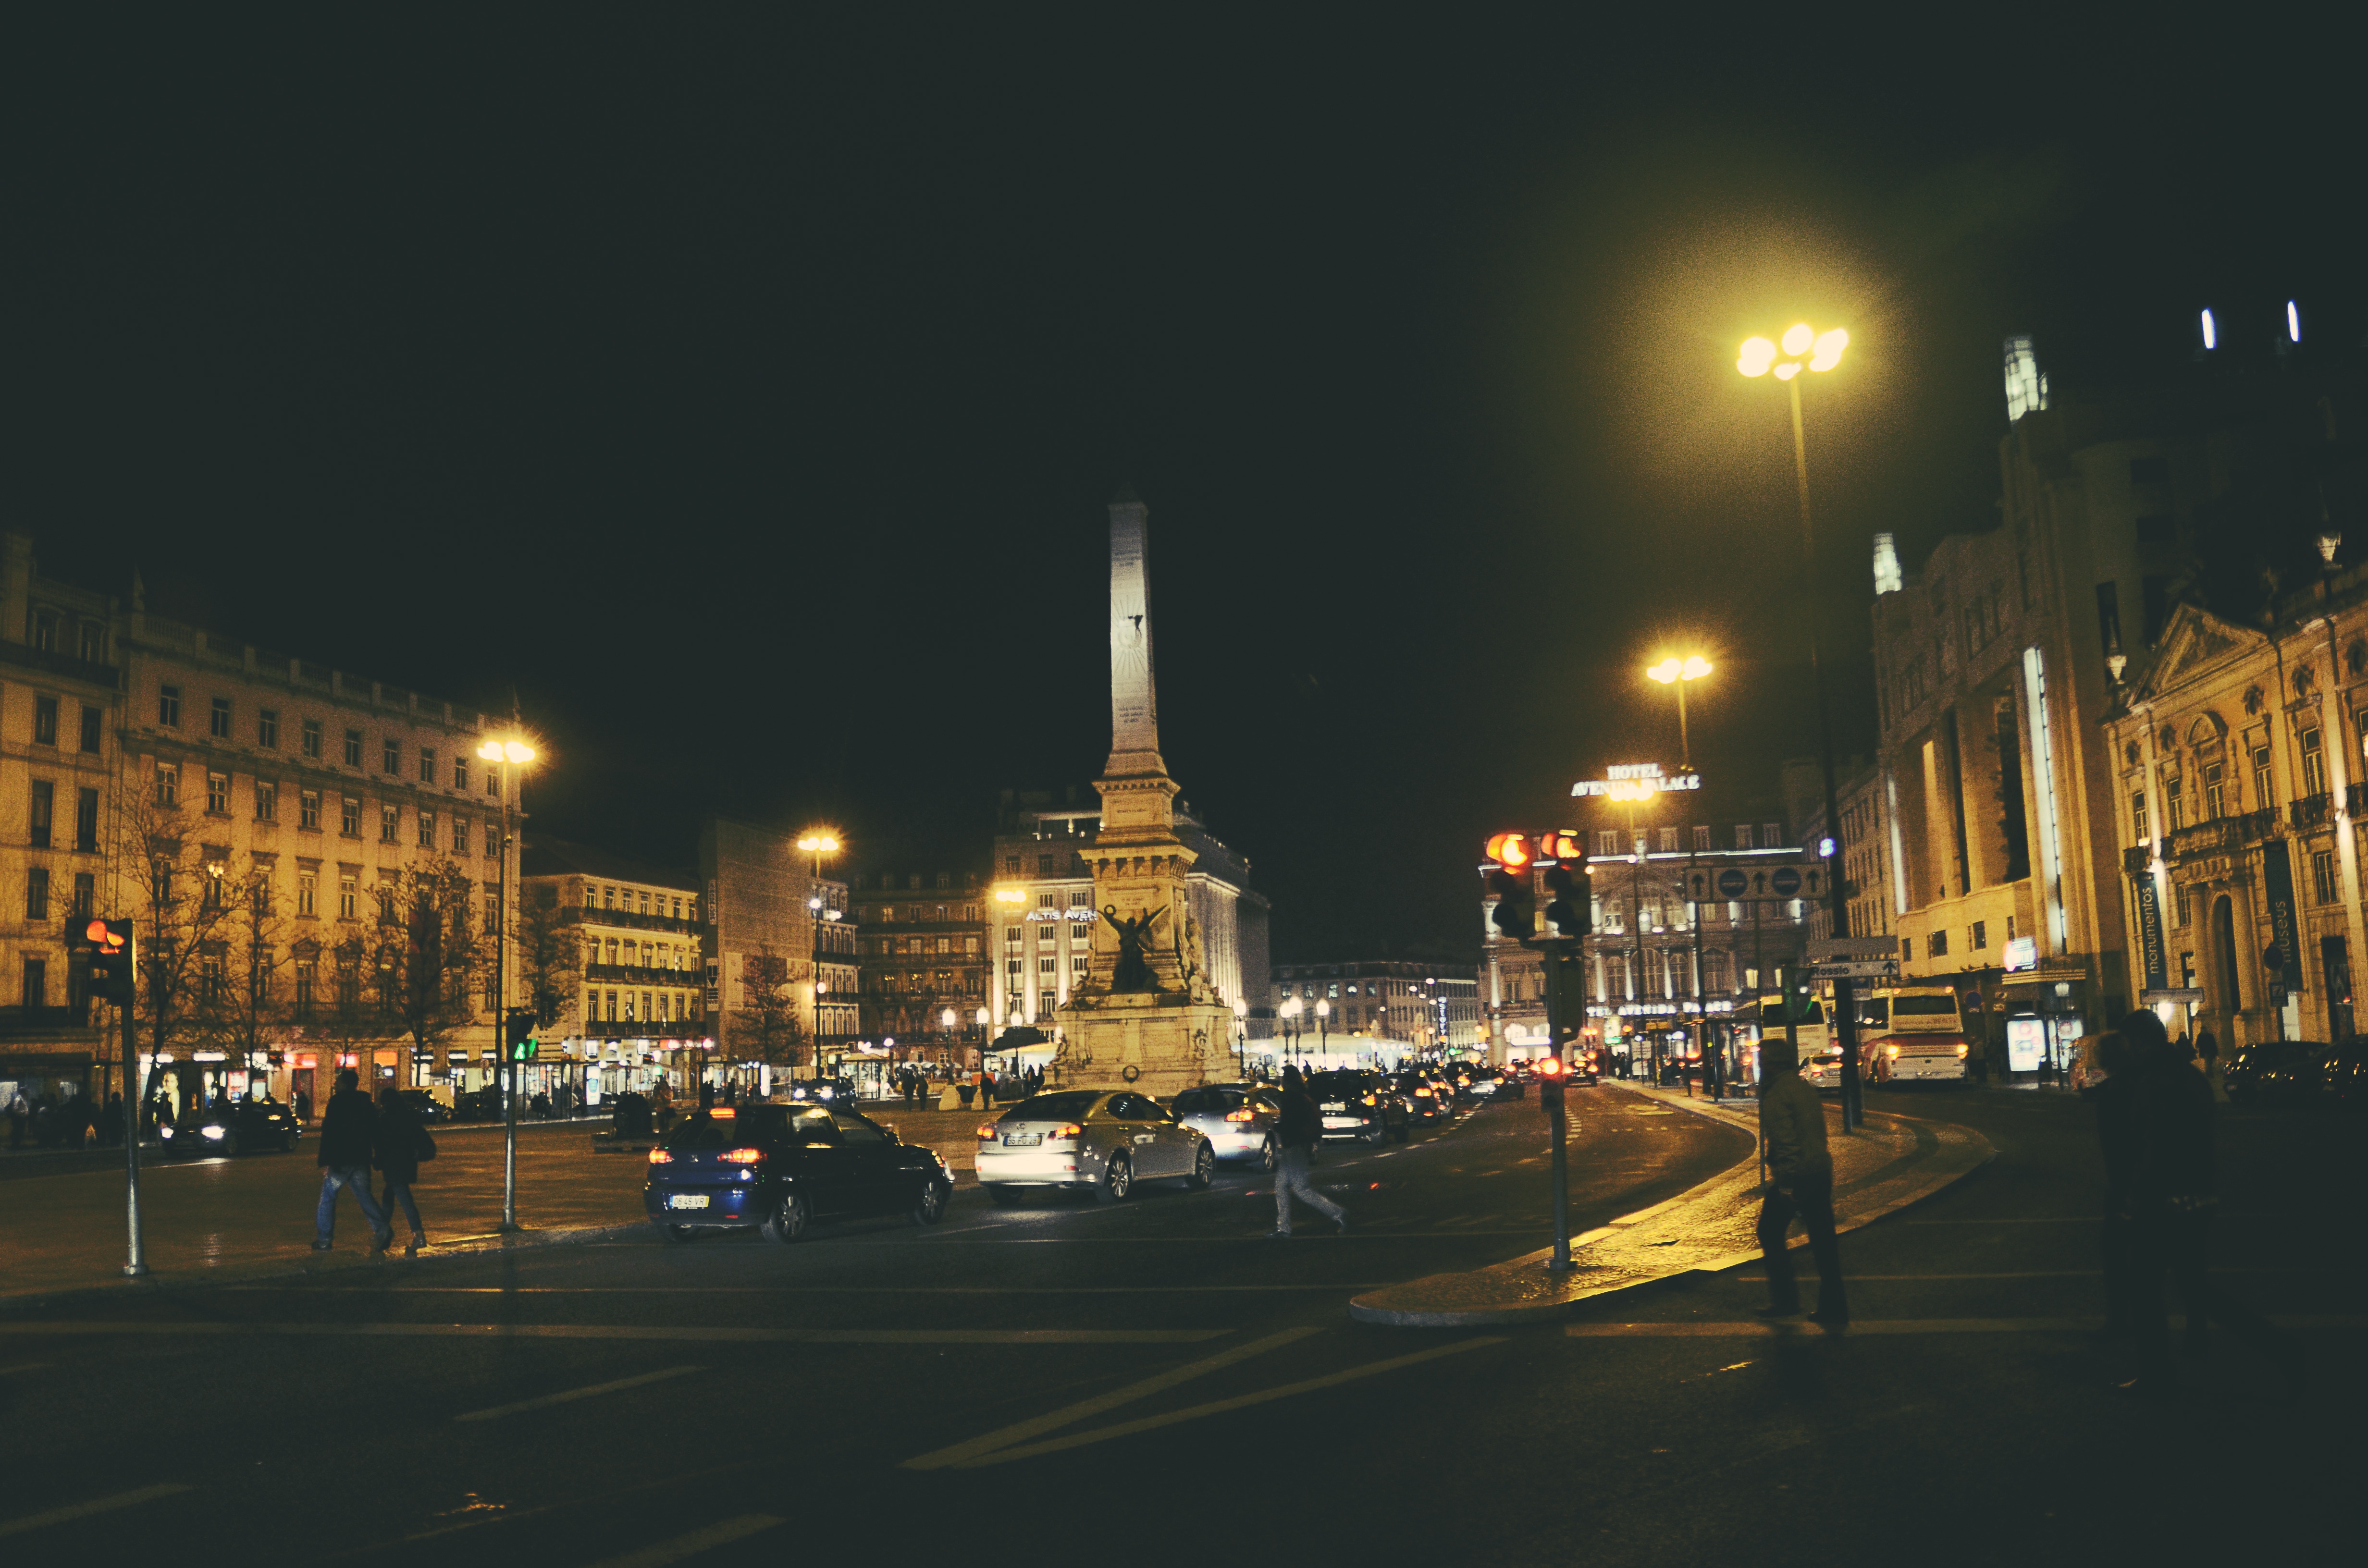
light, skyline, street, night, town, city, cityscape, downtown, dusk, evening, reflection, plaza, landmark, street light, lighting, town square, metropolis, urban area, human settlement